Parvaaz: The Journey

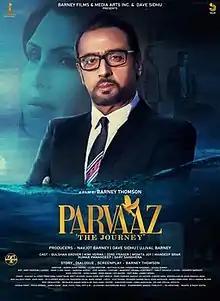
Official film poster

Parvaaz: The Journey is a 2021 Indian multilingual drama film directed by Gurbir Singh Grewal, starring Gulshan Grover Kimi Verma, Mandeep Brar, Zoe Fraser, Garry Sanghera and Kirti Arneja in lead roles. The film is based on the father-son relationship and their differences. Grover played the role of a single father.